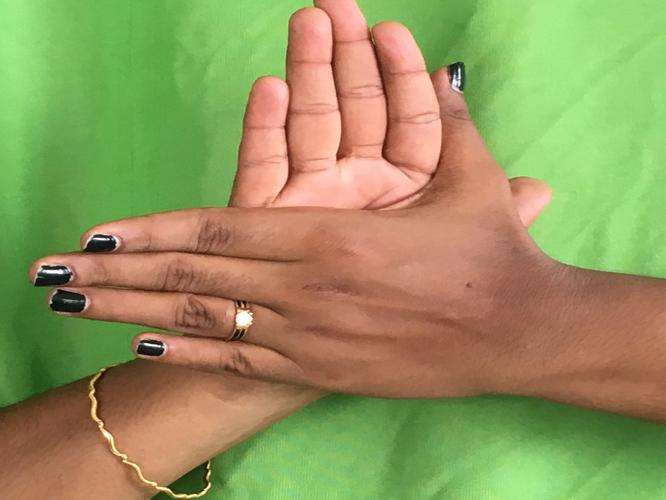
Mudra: Chakra
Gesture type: double_hand